List of tobacco products

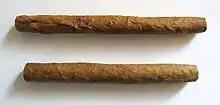
Two cigarillos

A cigar is a tightly rolled bundle of dried and fermented tobacco which is ignited so that its smoke may be drawn into the smoker's mouth and expelled; thus the cigar is generally "puffed on" (like a tobacco pipe) as opposed to being inhaled from (as is the case with cigarettes). The cigar is one of the oldest methods of preparing tobacco for consumption, some of the first cigars being introduced to Europeans as rolls of tobacco smoked by the Taíno people of 15th century Cuba.